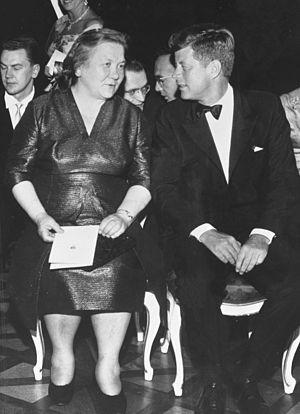
Nina Khrouchtchev, née Nina Petrovna Koukhartchouk le 14 avril 1900 à Vasiliv et morte le 13 août 1984 à Moscou, est la troisième épouse du dirigeant soviétique Nikita Khrouchtchev.